Charles Jacob (stockbroker)

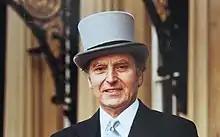
Charles Jacob

Charles William Jacob (24 January 1921 – 1 June 2015) was a British stockbroker in the City of London who was a pioneer and promoter of ethical investment.